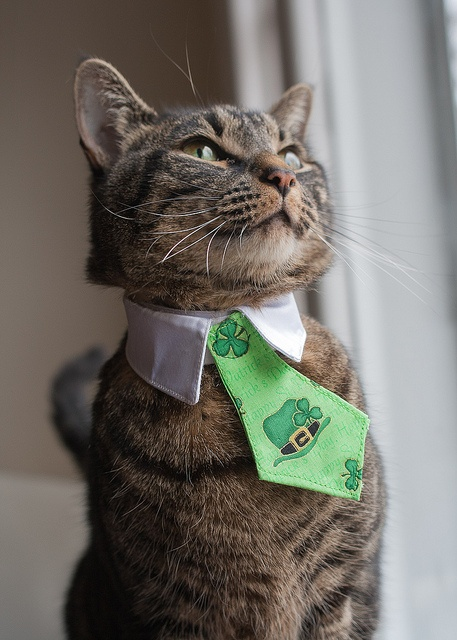
A cat is seated while he wears a collar and tie.
A cat that is sitting down wearing a tie.
a cat dressed with a collar and tie decorated with irish symbols
Gray cat wearing white collar and green tie sitting in room.
This is a cat wearing an Irish themed tie.